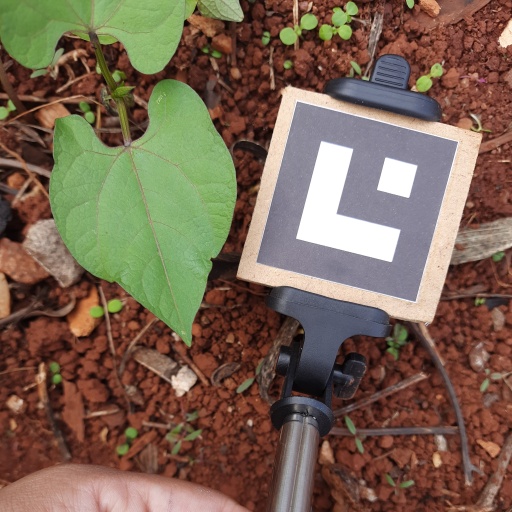
Observations: wavy surface, no eating holes, under cloudy sky